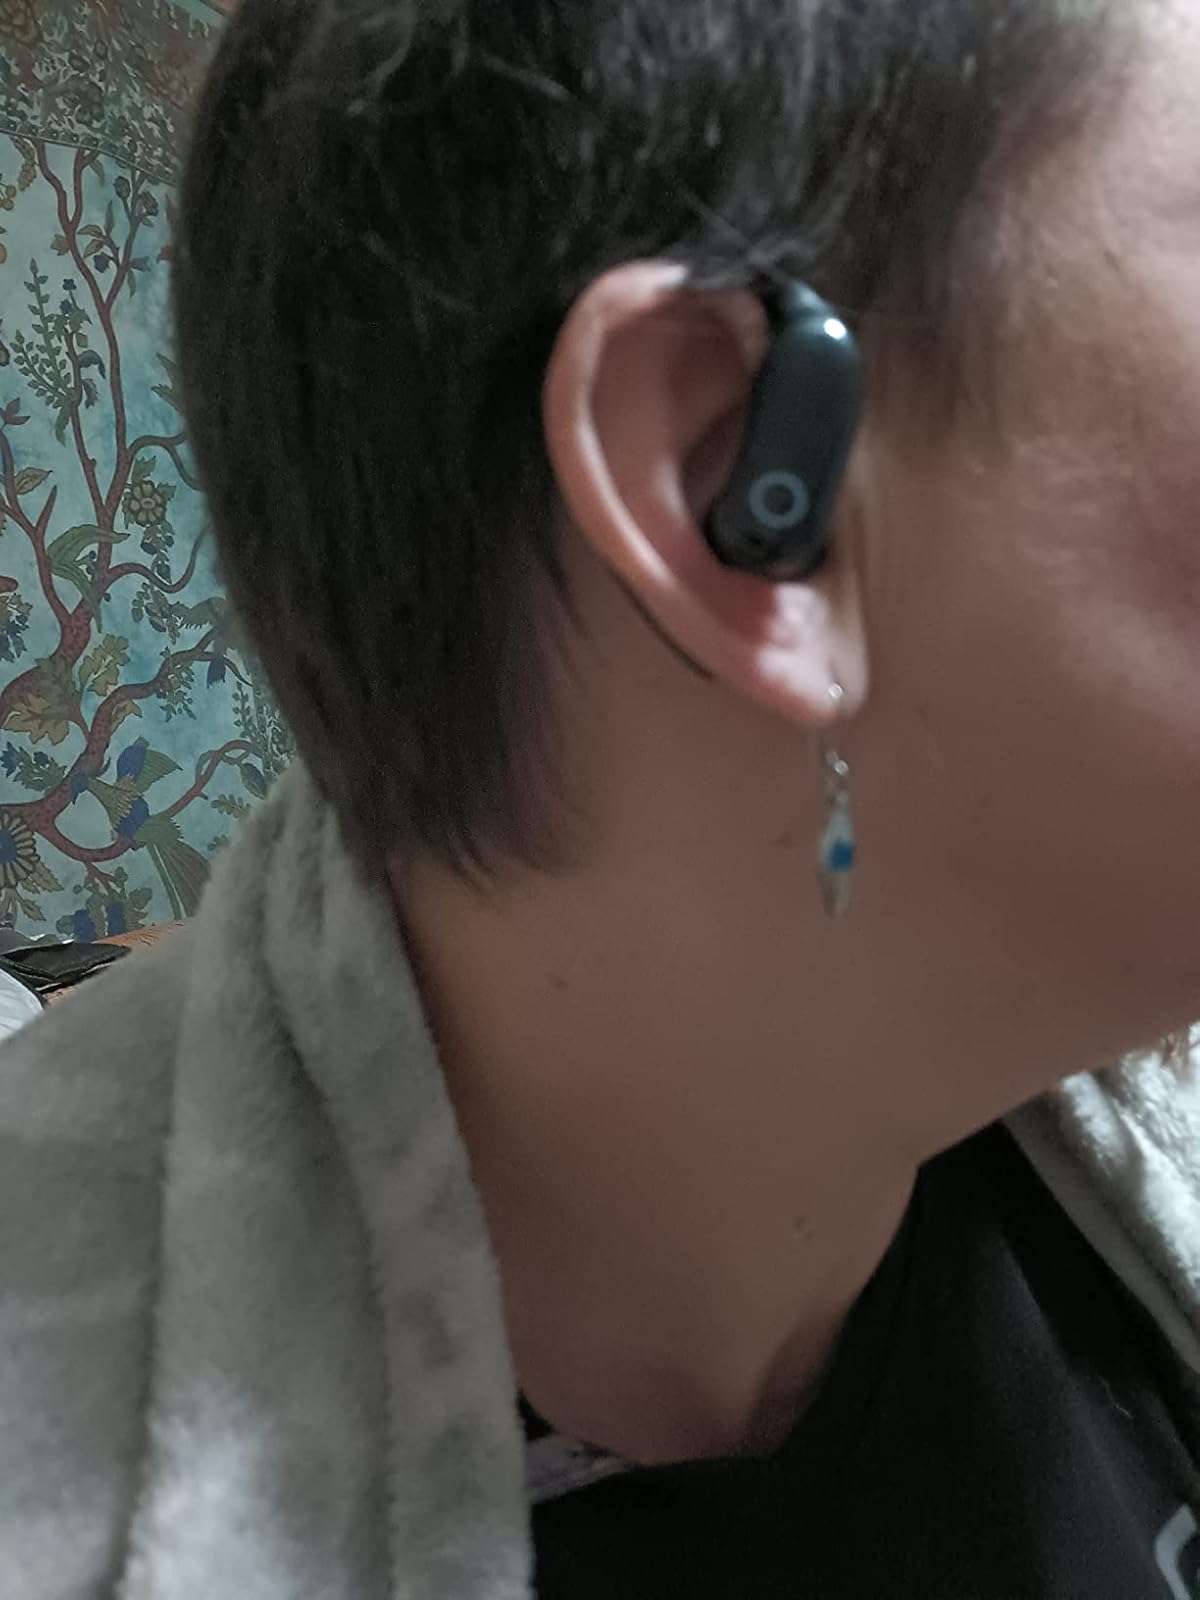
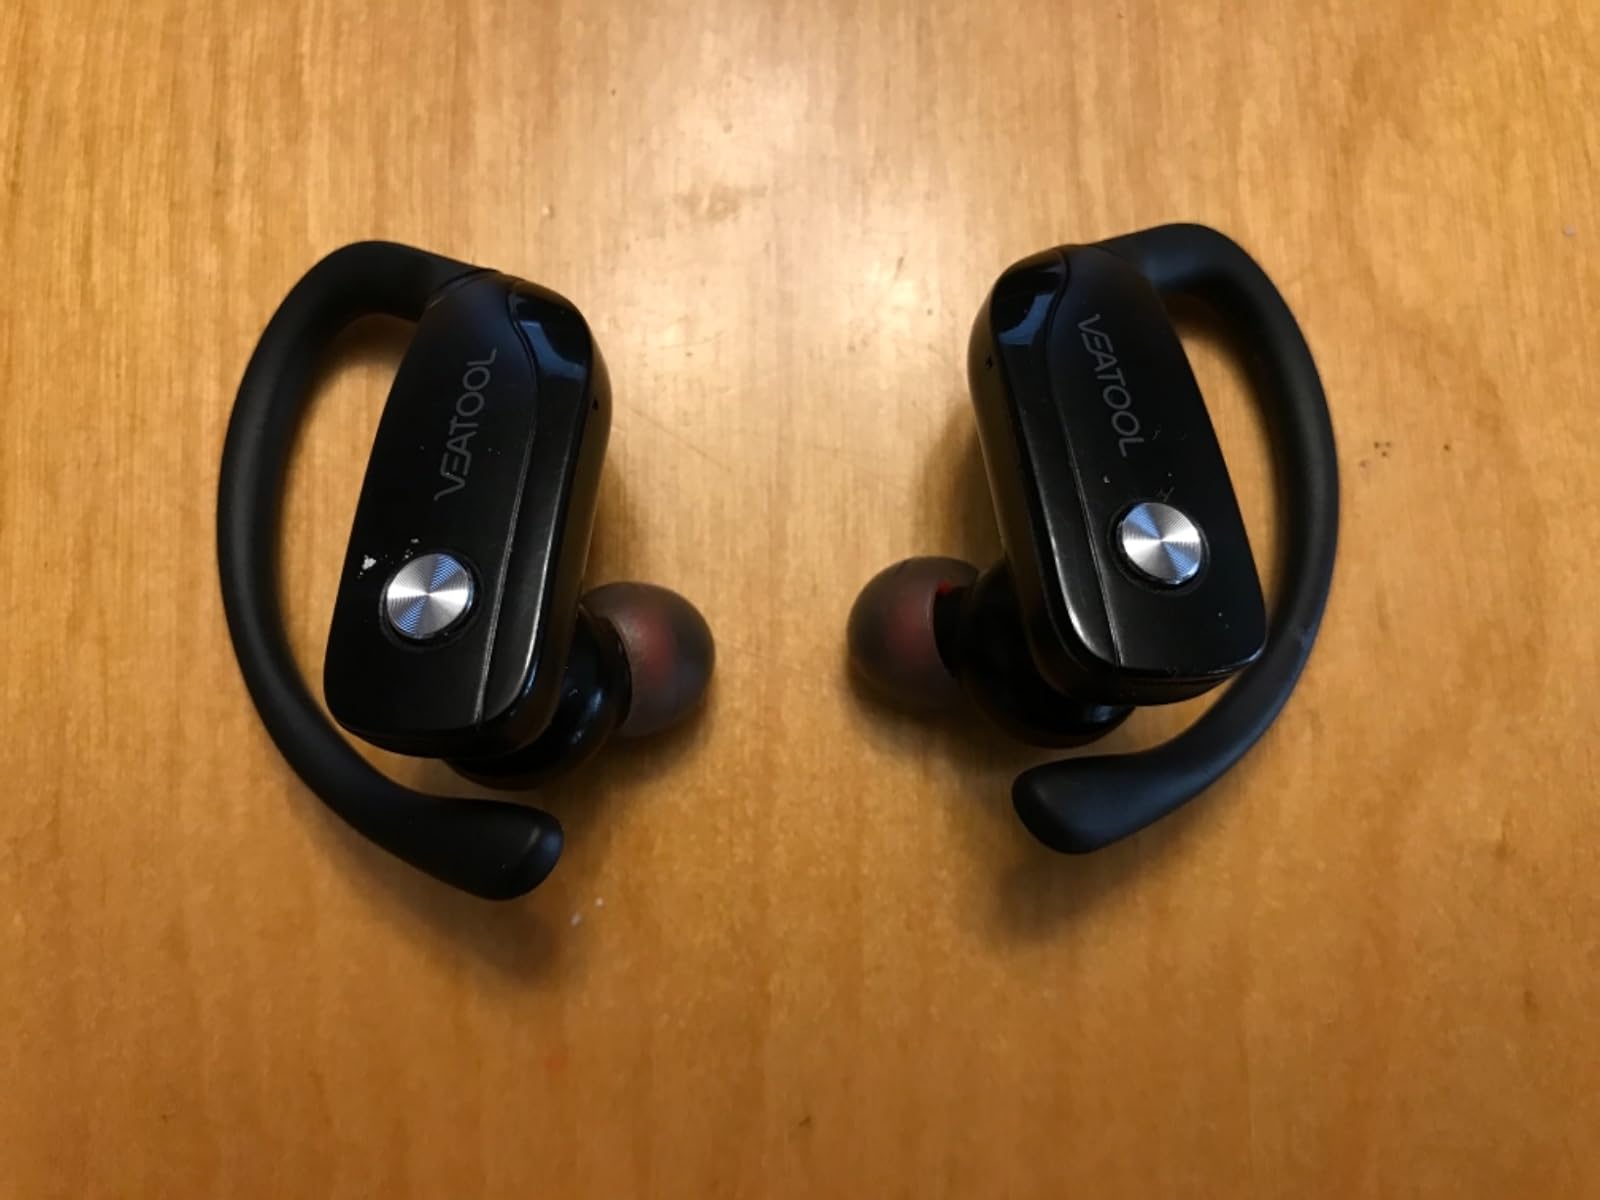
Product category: earbuds
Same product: no